Hogsty Reef

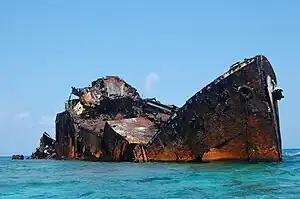
Wreck of the "Trebišnjica" (ex SS "Richmond P. Hobson")

One is a Liberty ship named "Trebišnjica" (ex SS "Richmond P. Hobson"), wrecked on the northern part of the reef 17 July 1963. As of 2009, this Liberty ship is well on its way to being reduced to dust. The superstructure is caving in and the hull is broken.